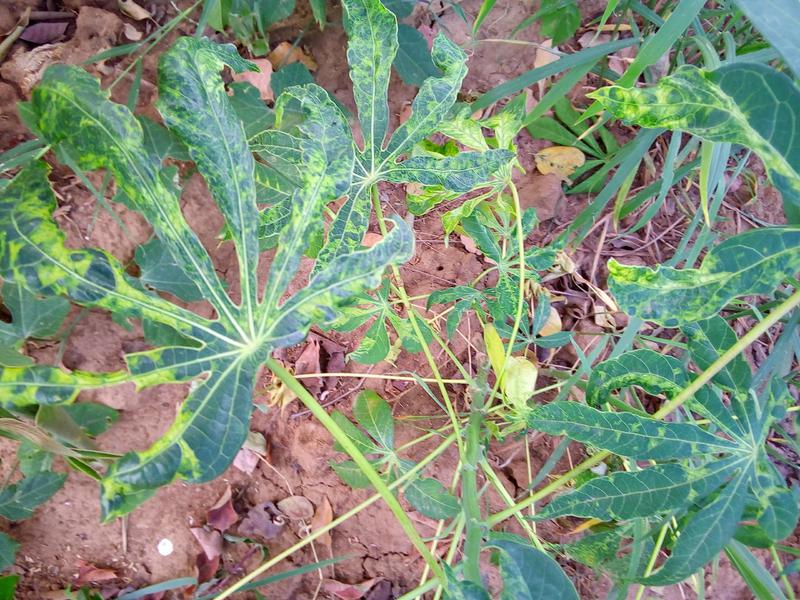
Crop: cassava
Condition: mosaic_disease